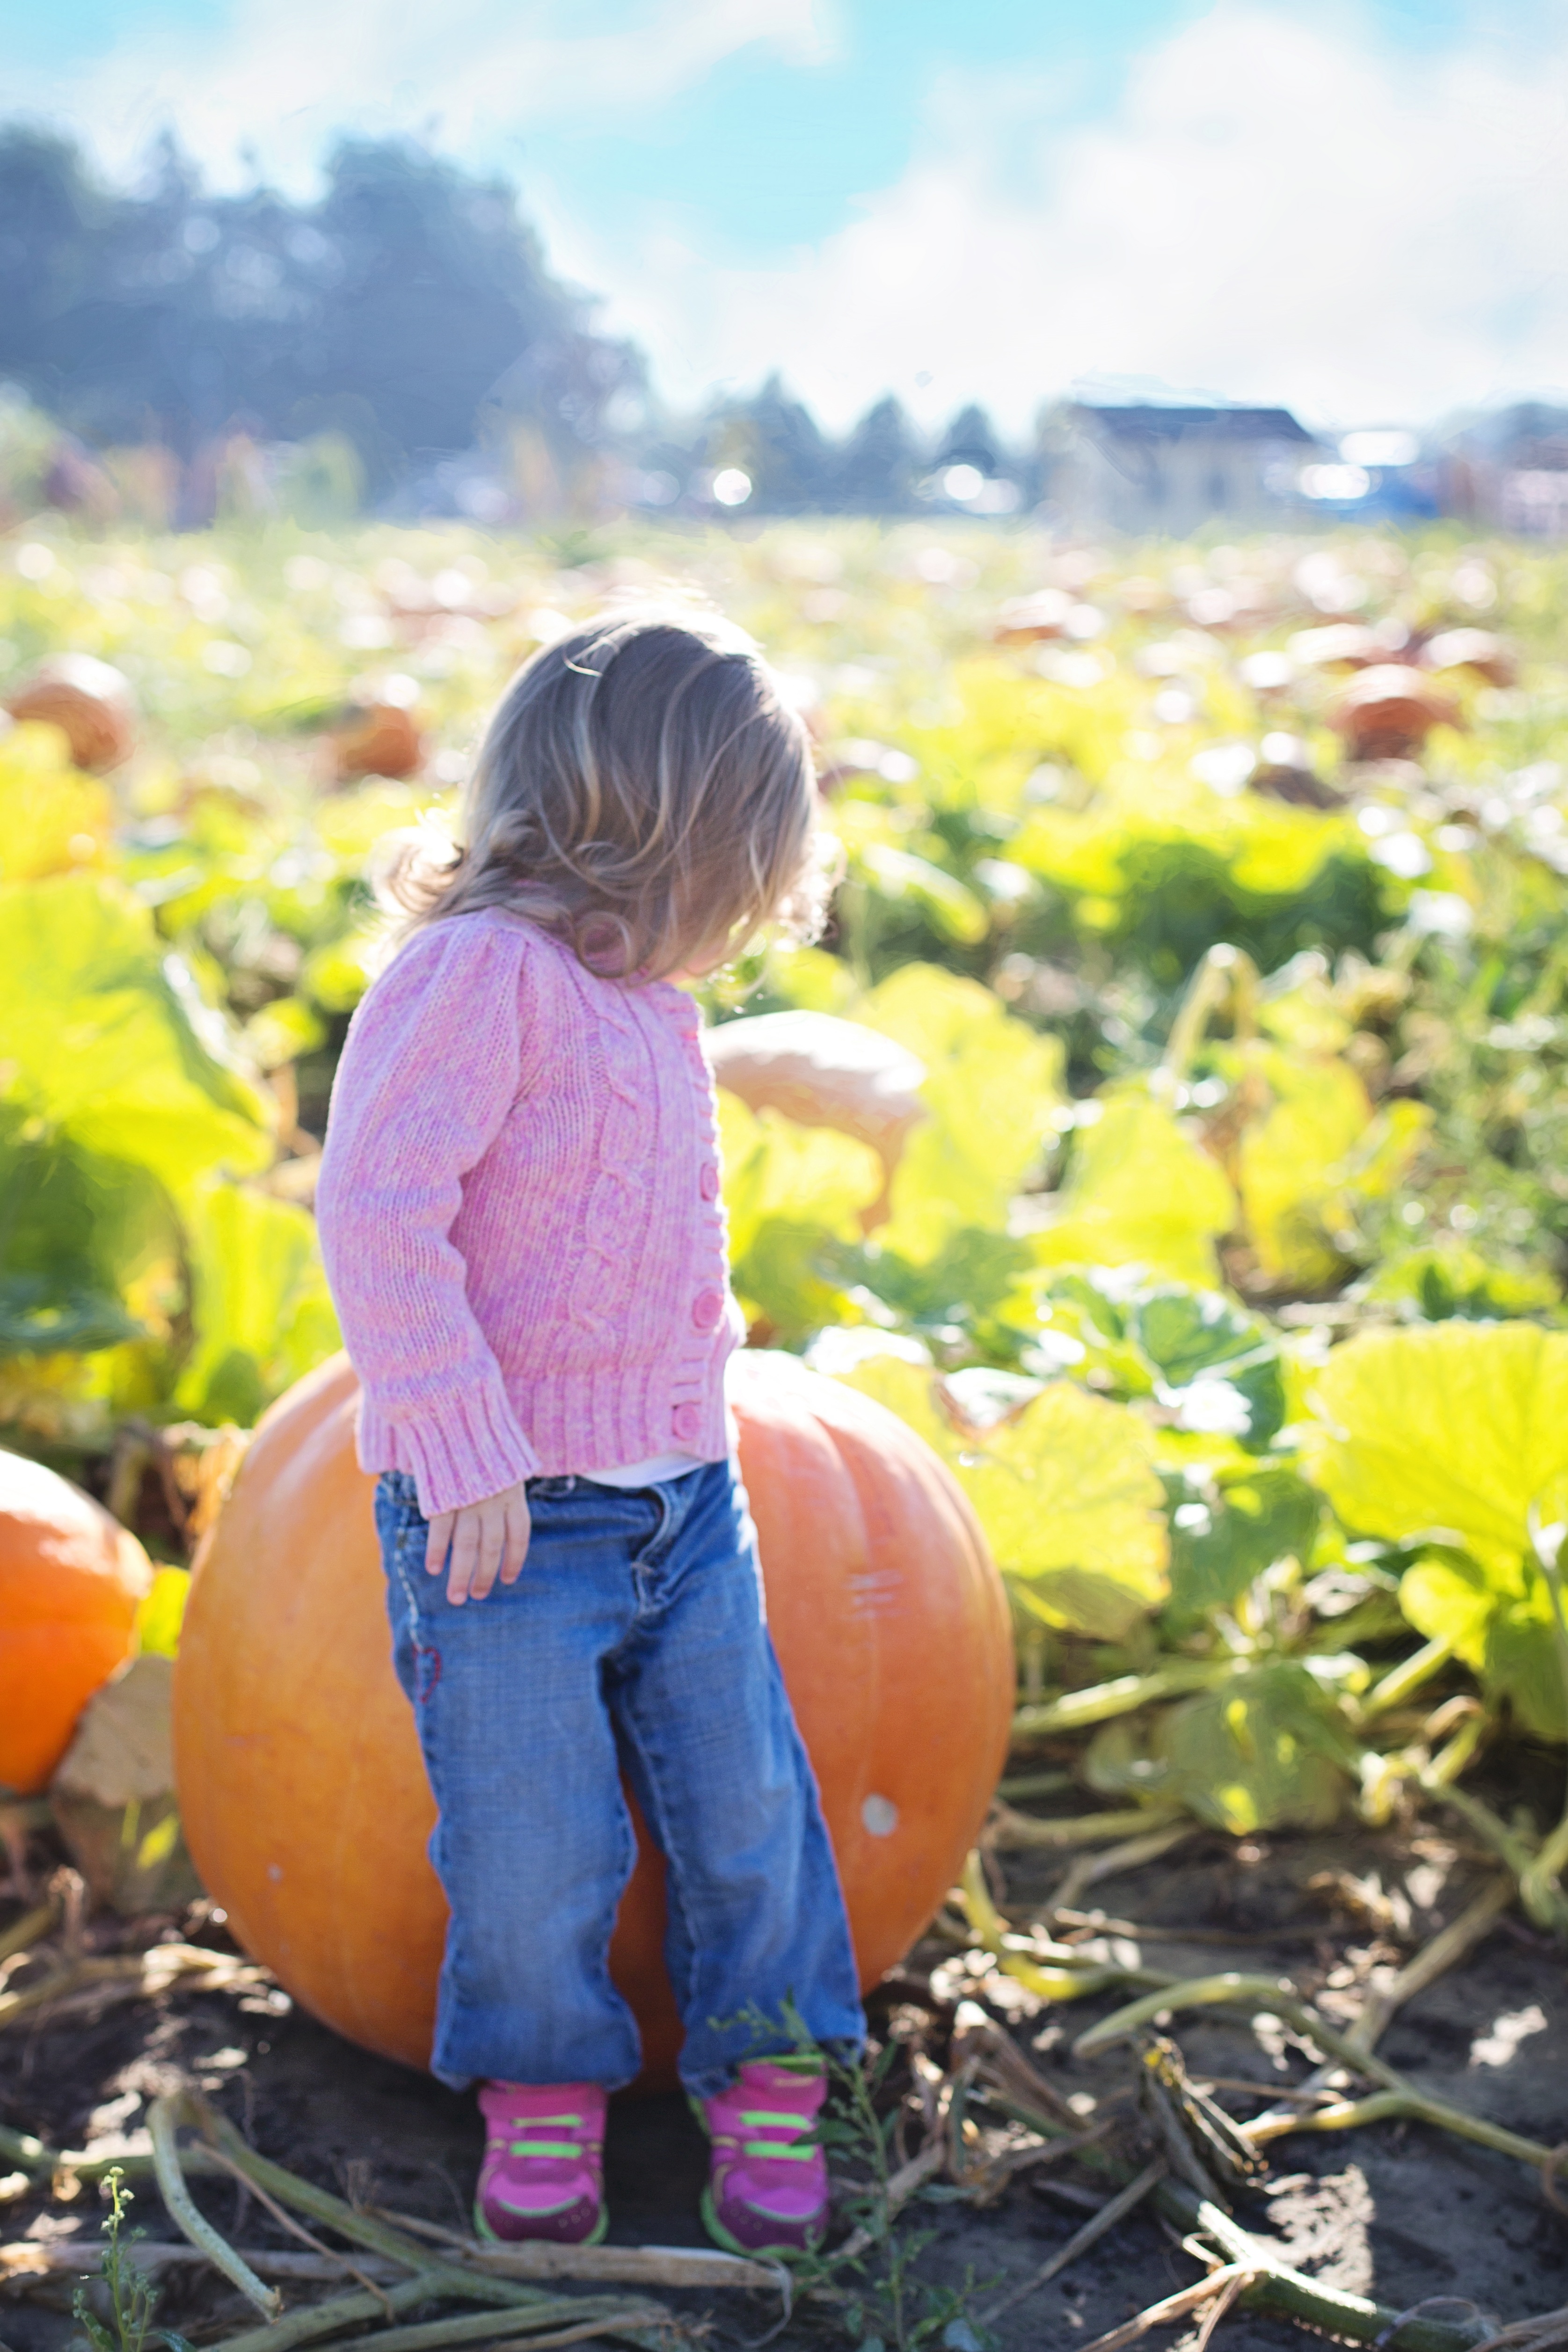
plant, field, farm, fall, flower, orange, harvest, produce, crop, autumn, pumpkin, halloween, child, yellow, season, pumpkin patch, october, pumpkins, flowering plant, giant pumpkins